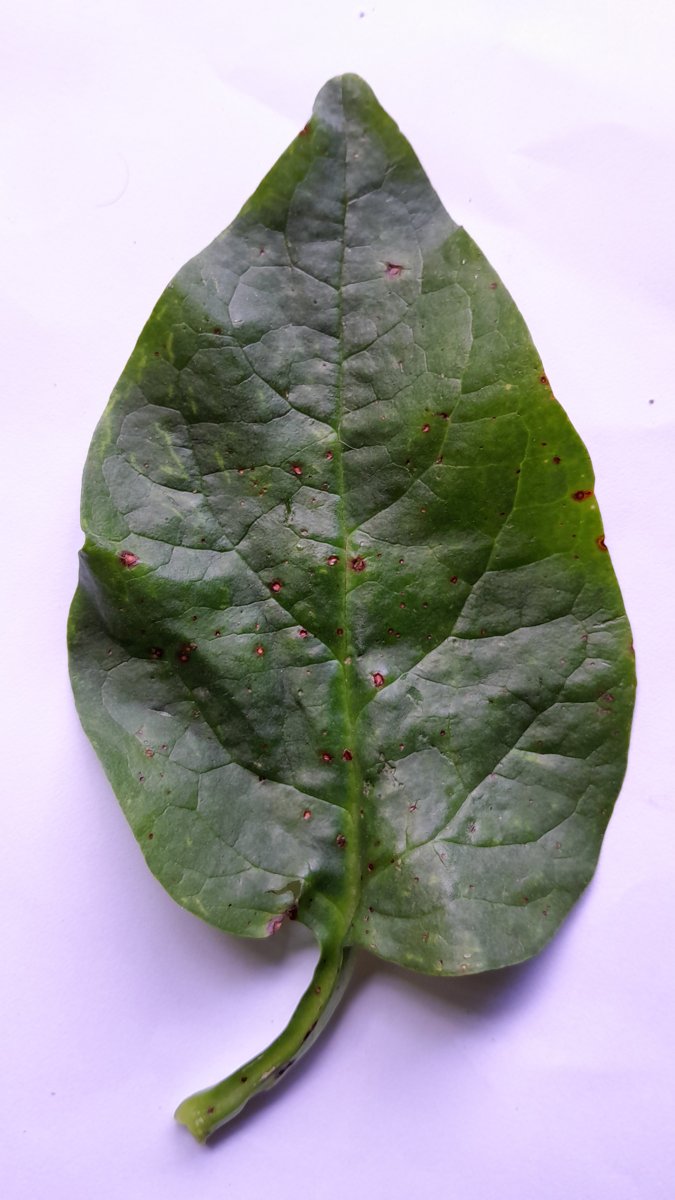
Label: Bacterial-Spot